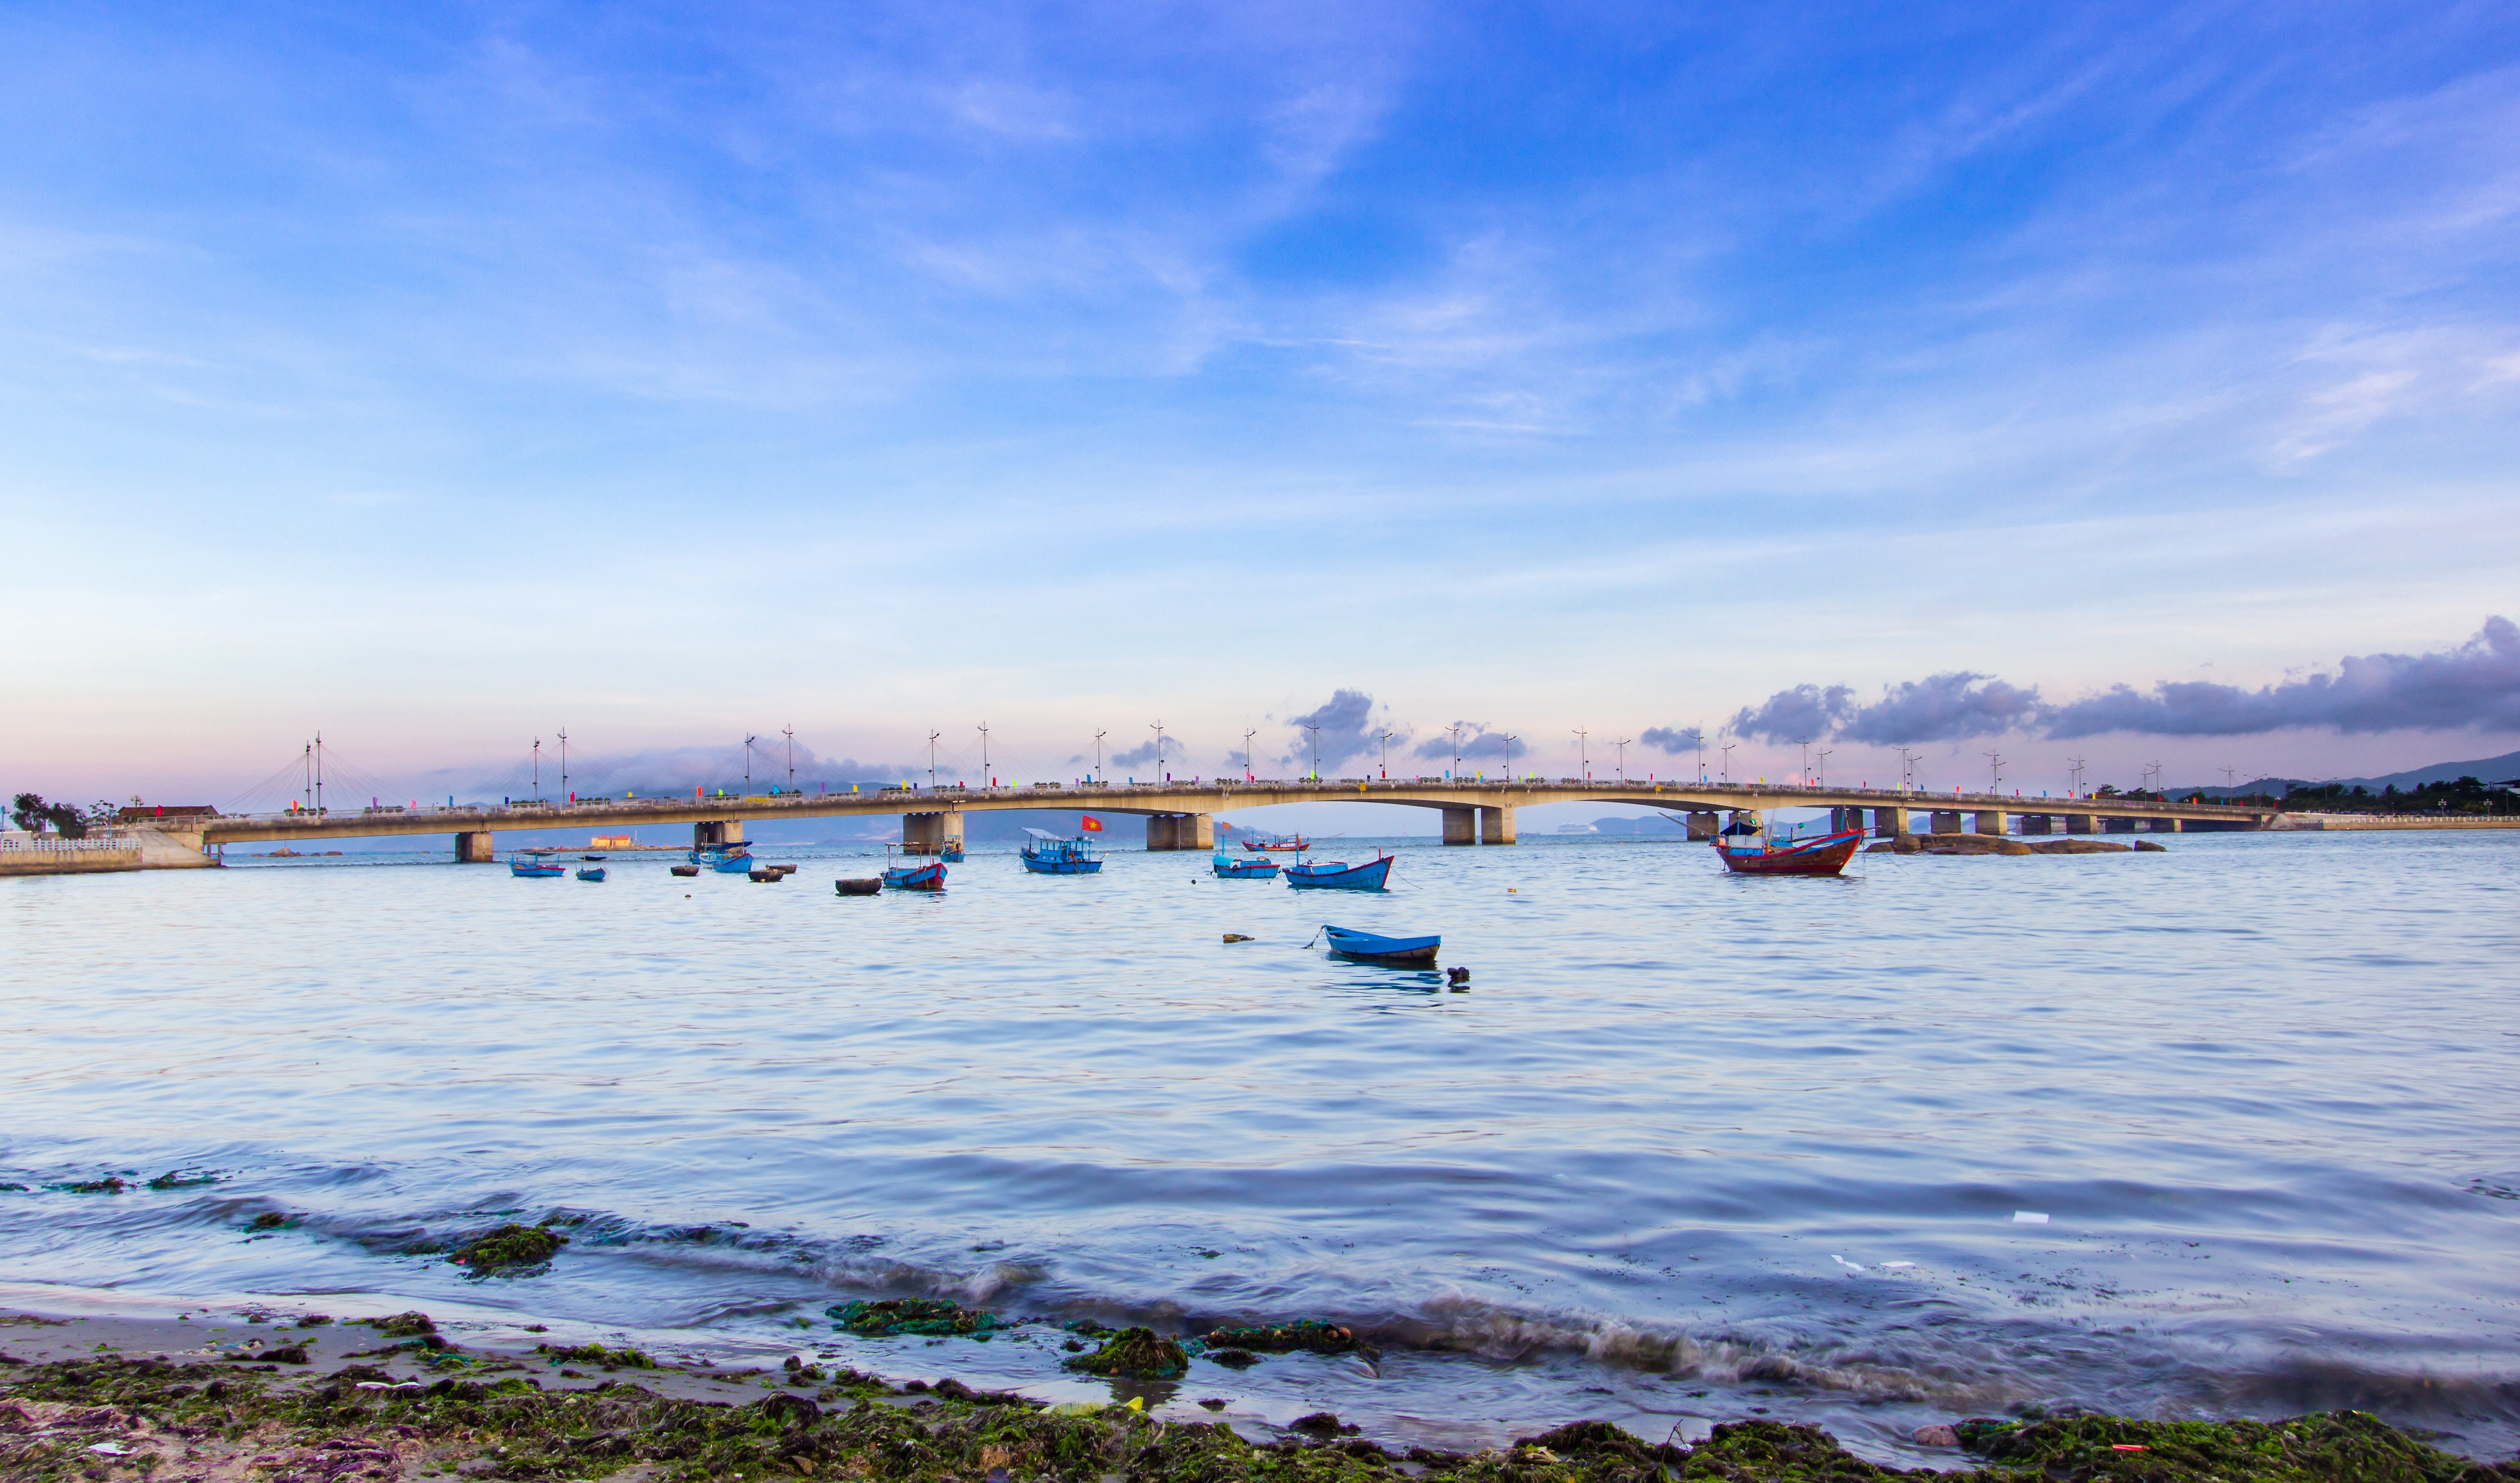
sea, coast, water, ocean, horizon, cloud, sky, boat, bridge, morning, shore, wave, lake, home, river, male, dusk, evening, reflection, vehicle, bay, reservoir, page, body of water, write, boating, loch, the sea, tran, extra